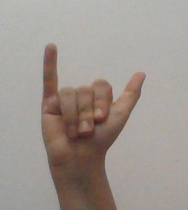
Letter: ya